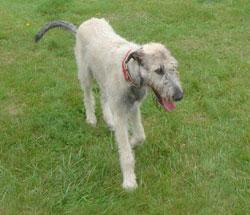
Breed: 224-n000039-Irish_wolfhound